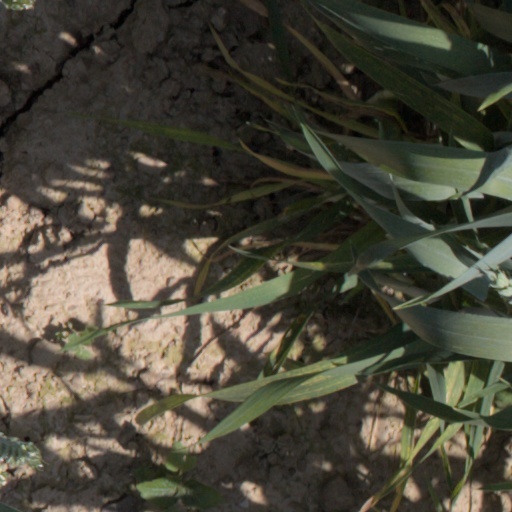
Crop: wheat